Redmi Note 10

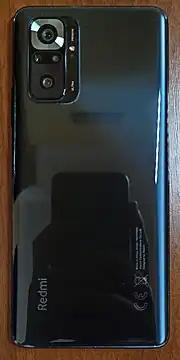

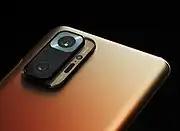

Redmi Note 10 is available in three colors; Shadow Black (Onyx Gray), Frost White (Pebble White) and Aqua Green (Lake Green). It has a plastic back and Corning Gorilla Glass 3-protected front with rounded edges and a curved body.